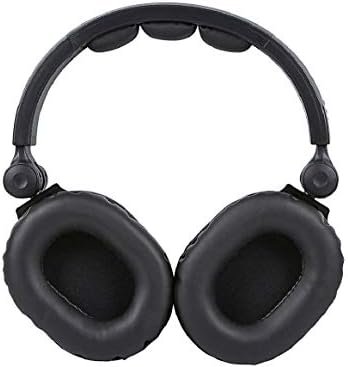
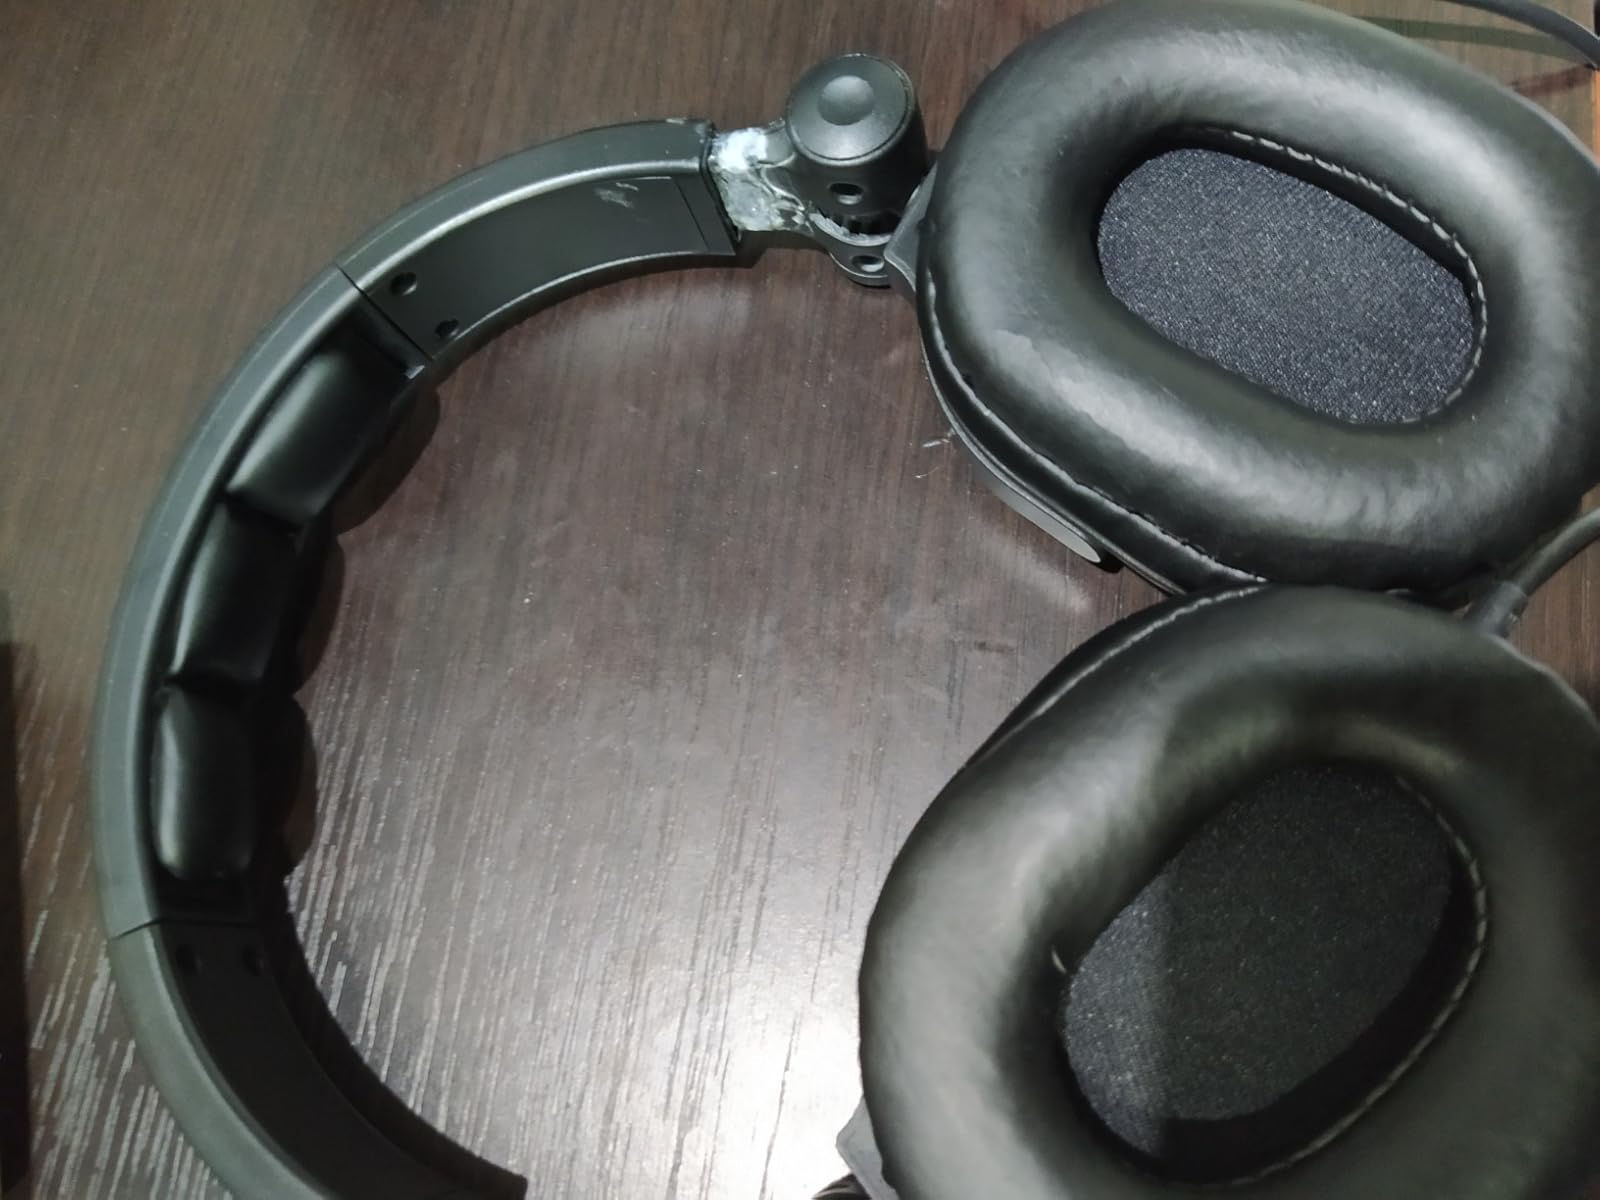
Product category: headphones
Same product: yes